Volkswagen ID.6

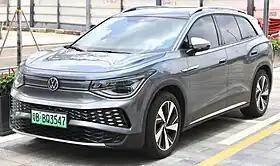
Volkswagen ID.6 X

The Volkswagen ID.6 is a battery electric mid-size crossover SUV with three-row seating produced by Volkswagen in China from 2021. It is based on the MEB platform, and part of the ID. series electric vehicle line-up. In China, the FAW-Volkswagen joint venture will produce and market the "ID.6 Crozz", whereas SAIC-Volkswagen will build and market the "ID.6 X" with a slightly altered styling. As of April 2022, it is the second largest vehicle of the Volkswagen ID. series, and the second largest built on the MEB platform.